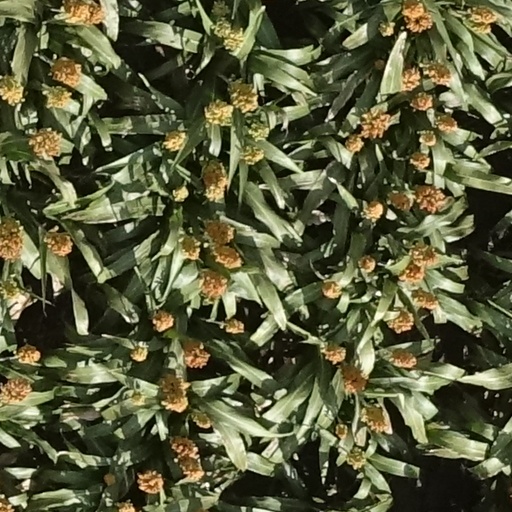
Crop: sorghum